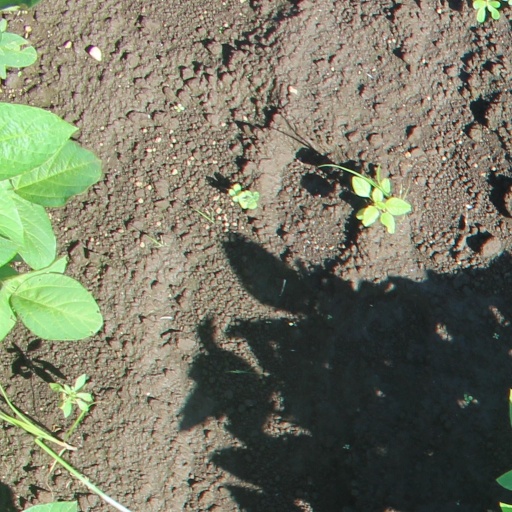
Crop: soybean